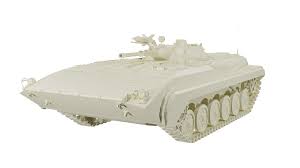
Label: BMP